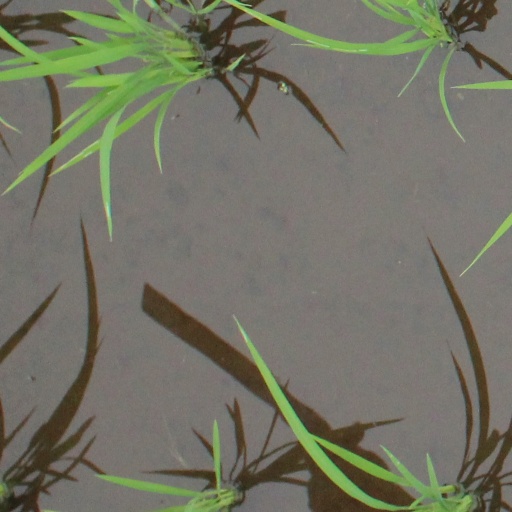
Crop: rice